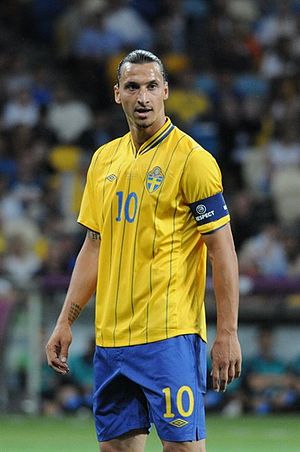
Sverige / Kultur / Sport
Fodboldspilleren Zlatan Ibrahimović er en af Sveriges mest kendte og populære sportsudøvere i disse år
Sverige, officielt Kongeriget Sverige, er et land i Nordeuropa. Det grænser op til Norge mod vest og Finland mod øst. Sverige er forbundet med Danmark via en bro- og tunnelforbindelse over Øresund i sydvest. Det er med sine 450.295 kvadratkilometer, heraf landareal 407.311 km², EU’s 3. største land. Med omkring 10,35 millioner indbyggere har Sverige dog en forholdsvis lav befolkningstæthed med 25,4 indbyggere pr. kvadratkilometer landareal. Størstedelen af landets befolkning lever i den sydlige del af landet. Omkring 85 % af svenskerne lever i byområder.